Somerset Apartments

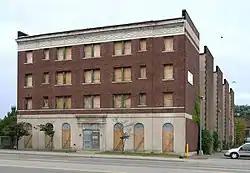

The Somerset Apartments was an apartment building located in Detroit, Michigan. It was also known as the Parkcrest Apartment Building. The building was listed on the National Register of Historic Places in 1985.